Verano de Escándalo (2004)

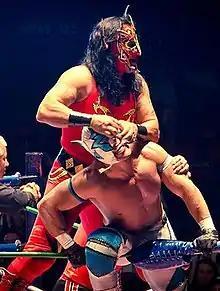
Psicosis (In red) kept his mask in the main event.

The 2004 Verano de Escándalo (Spanish for "Summer of Scandal") was the eight annual "Verano de Escándalo" professional wrestling show promoted by AAA. The show took place on October 16, 2004, in Orizaba, Veracruz, Mexico. The main event featured a steel cage Luchas de Apuestas match where the last man in the cage would have to remove his mask or have his hair shaved off. The participants were Heavy Metal, El Intocable, and Zorro facing off against "Los Vipers" (Histeria, Mosco de la Merced, and Psicosis II).